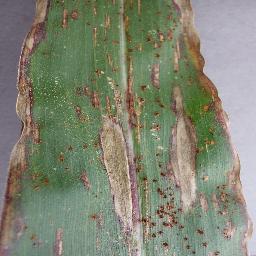
Label: Corn_(Maize)___Northern_Leaf_Blight